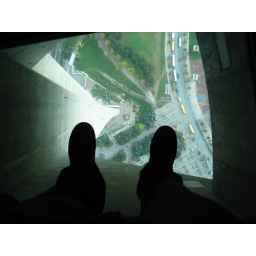
On the glas floor in the CN tower in Toronto